Nuclear weapons testing

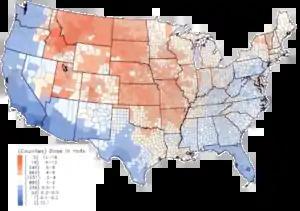
Because of concerns about worldwide fallout levels, the Partial Test Ban Treaty was signed in 1963. Above are the per capita thyroid doses (in rads) in the continental United States resulting from all exposure routes from all atmospheric nuclear tests conducted at the Nevada Test Site from 1951 to 1962.

Atomic and nuclear tests can involve many hazards. Some of these were illustrated in the US Castle Bravo test in 1954. The weapon design tested was a new form of hydrogen bomb, and the scientists underestimated how vigorously some of the weapon materials would react. As a result, the explosion—with a yield of 15 Mt—was over twice what was predicted. Aside from this problem, the weapon also generated a large amount of radioactive nuclear fallout, more than had been anticipated, and a change in the weather pattern caused the fallout to spread in a direction not cleared in advance. The fallout plume spread high levels of radiation for over , contaminating populated islands in nearby atoll formations. Though they were soon evacuated, many of the islands' inhabitants suffered from radiation burns and later from other effects such as increased cancer rate and birth defects, as did the crew of the Japanese fishing boat "Daigo Fukuryū Maru". One crewman died from radiation sickness after returning to port, and it was feared that the radioactive fish they had been carrying had made it into the Japanese food supply.